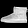
Label: Ankle boot